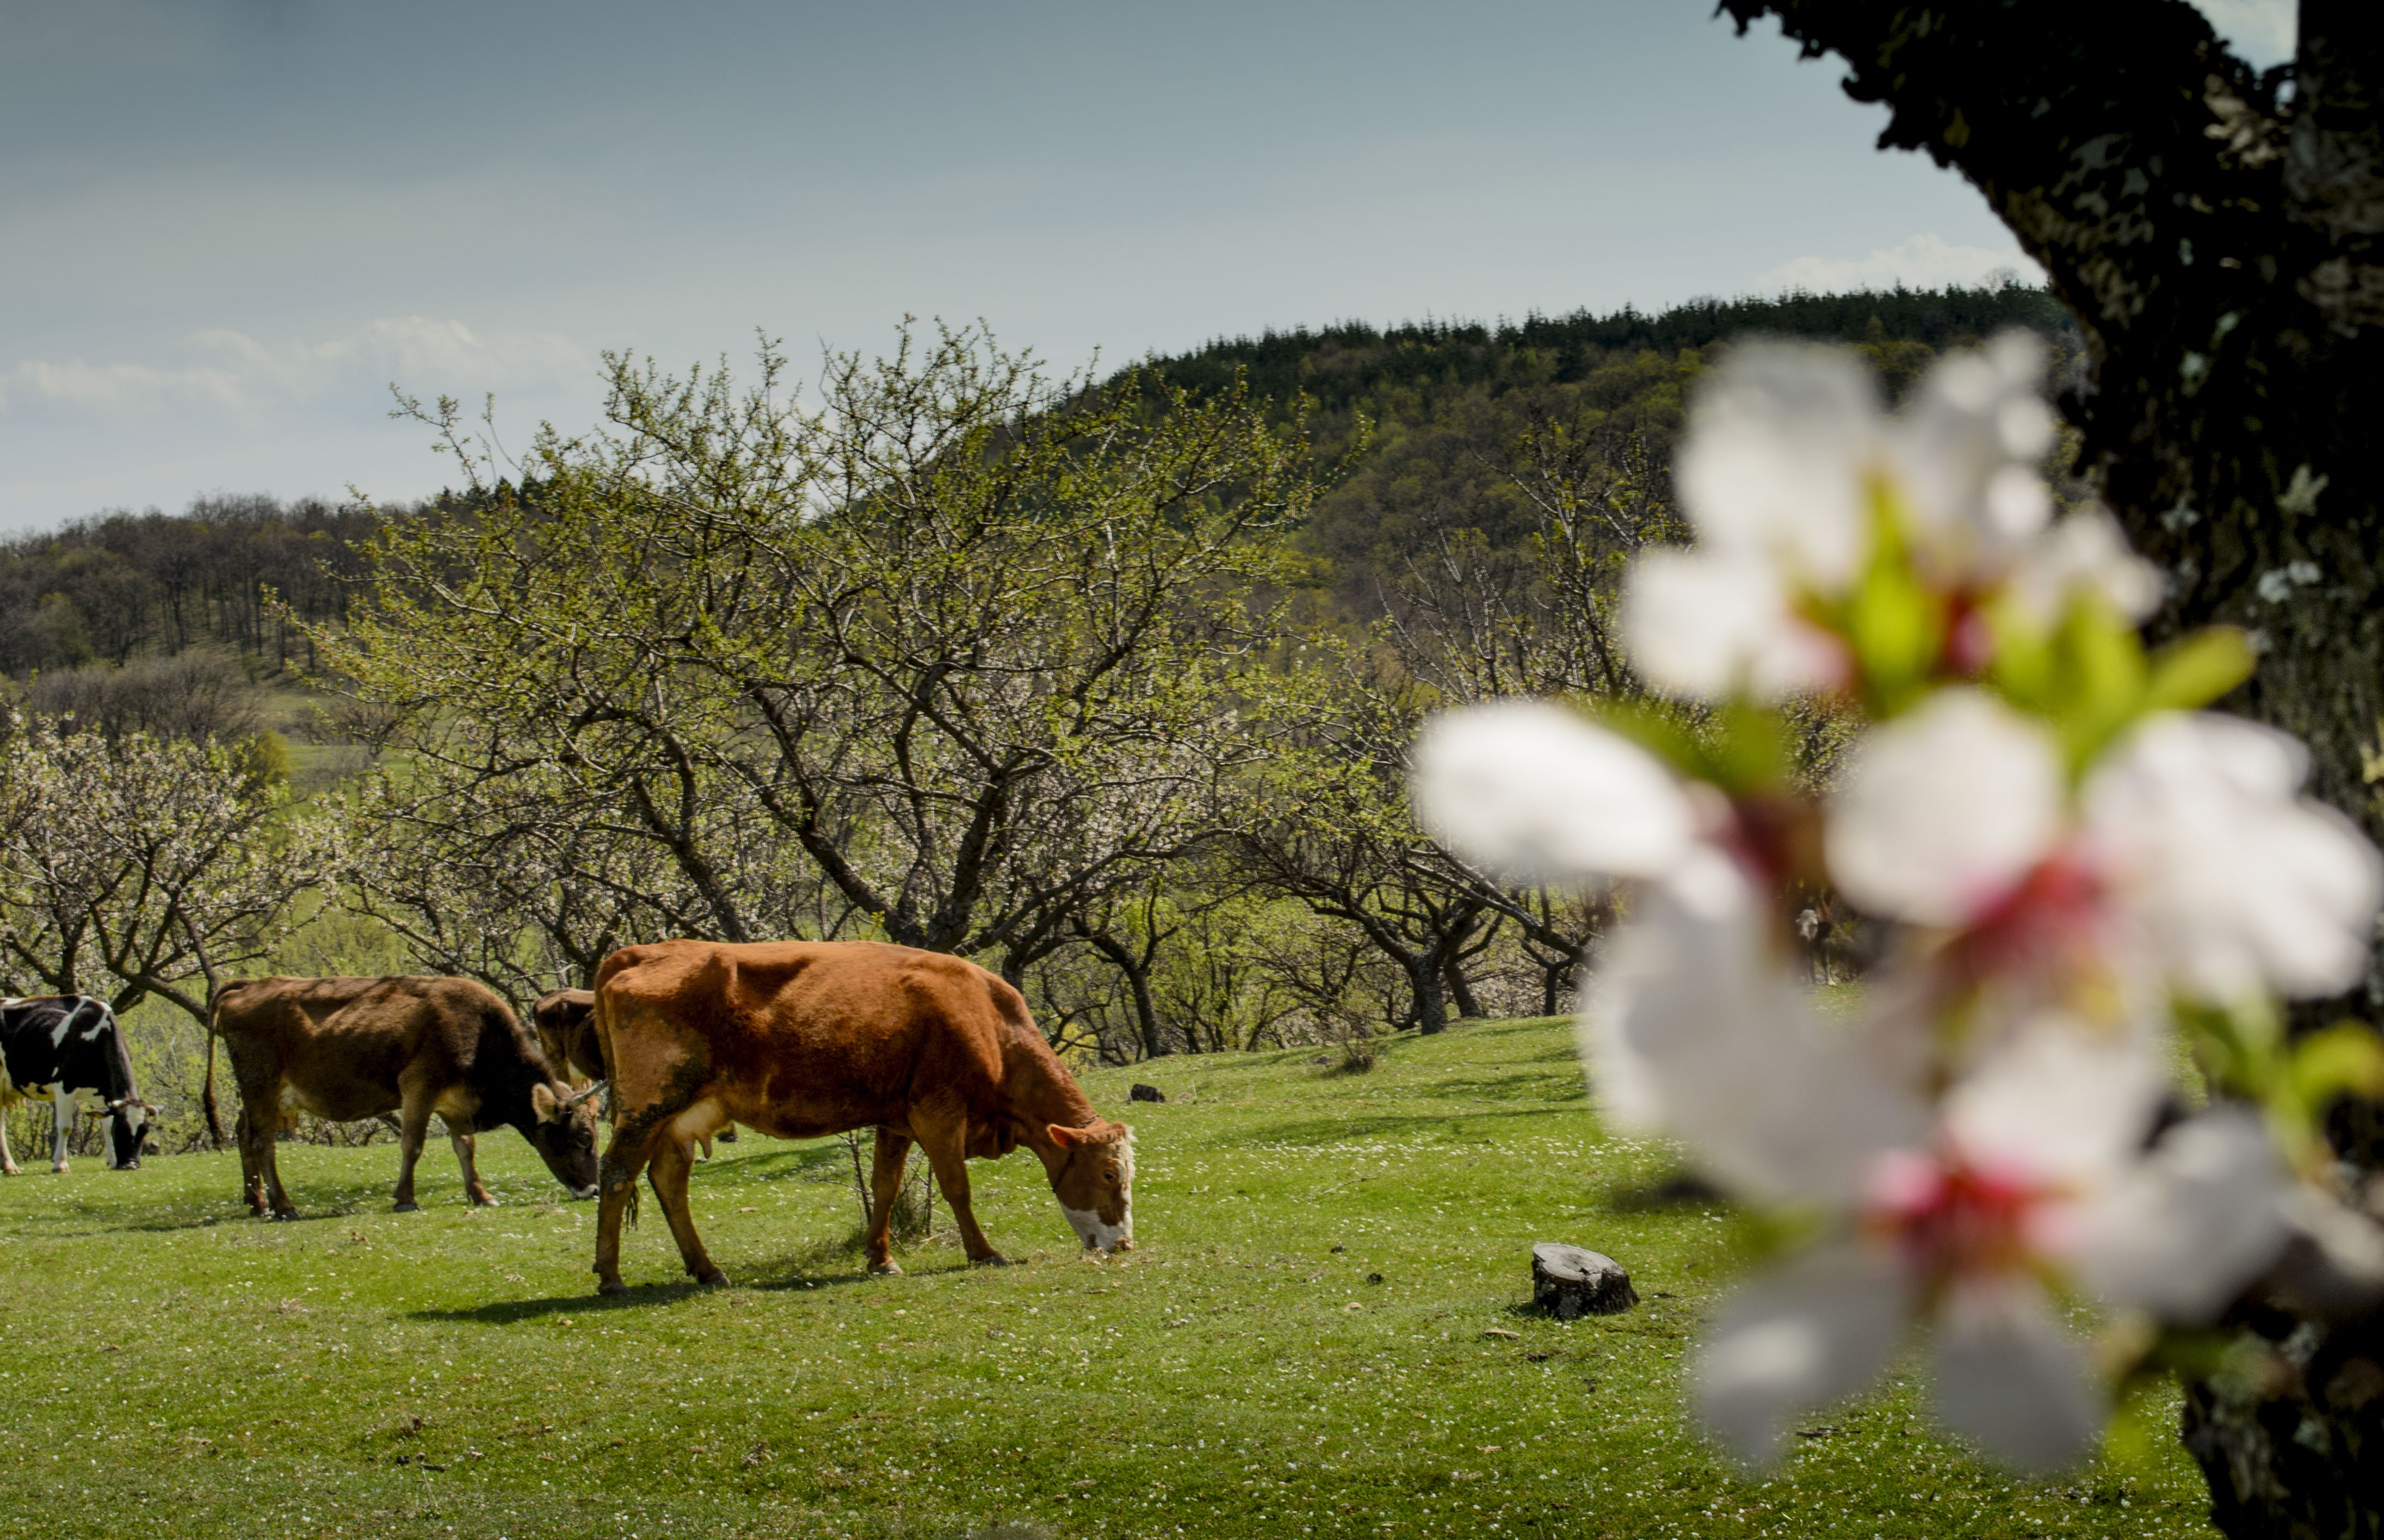
landscape, tree, nature, grass, outdoor, blossom, plant, sky, field, farm, meadow, flower, wildlife, spring, cow, pasture, grazing, livestock, ranch, agriculture, national park, wildflower, grassland, rural area, cattle like mammal